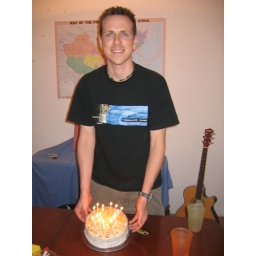
27 candles in carrot cake